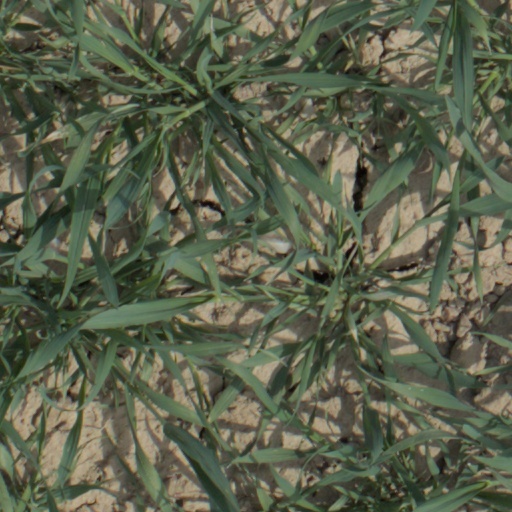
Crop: wheat